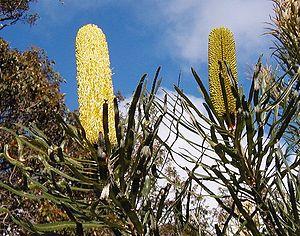
Le Banksia côtier, ou Banksia chandelier, est une espèce de plantes arbustives de la famille des Proteaceae. Il peut se présenter sous la forme d'un arbre, pouvant atteindre 10 m de haut, ou d'un arbuste buissonnant dans des zones plus sèches, et il ne dépasse alors pas 0,4 à 2 m de haut. Il a de longues feuilles étroites dentelées et des inflorescences jaune vif, qui sont bien visibles au-dessus du feuillage au printemps et en été. Les fleurs tournent au gris et se fanent lorsque se développent les follicules lignifiés. On le trouve à travers le sud-ouest de l'Australie-Occidentale, du nord du parc national de Kalbarri au Cap Leeuwin au sud, ainsi que dans le parc national de Fitzgerald River.